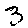
Label: 3